Balaoan Church

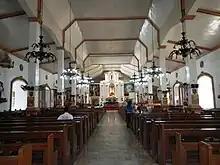
Church interior in 2014

Balaoan used to be known as Purao. It was organized as a town from different rancherias in 1586. On June 29, 1587, Father Juan Bautista de Montoya was appointed as prior of Purao with the Augustinians accepting the convent to their order. Other references claim Father Juan Bautista de Sandoval as the first priest before Montoya while some other sources say Father Diego de Rojas. In 1597, the convent of Purao was allowed to vote in provincial meetings on the Augustinians. In 1603, Purao was annexed to Tagudin. People went back to the s and the population decreased. Purao was made a "visita" in 1734. It was annexed to Namacpacan in 1739 and the name of the town of Purao was changed to what is known today as Balaoan.